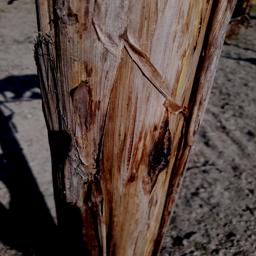
Label: BACTERIAL SOFT ROT